I Got You (I Feel Good)

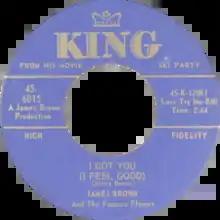
US vinyl release

"I Got You (I Feel Good)" is a song by the American singer James Brown. First recorded for the 1964 album "Out of Sight" and then released in an alternate take as a single in 1965 and included on the compilation album of the same name, it was his highest-charting song on the "Billboard" Hot 100 and is arguably his best-known recording. In 2013, the 1965 recording was inducted into the Grammy Hall of Fame.